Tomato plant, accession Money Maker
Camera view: bottom (45 deg); turntable rotation: 60 degrees
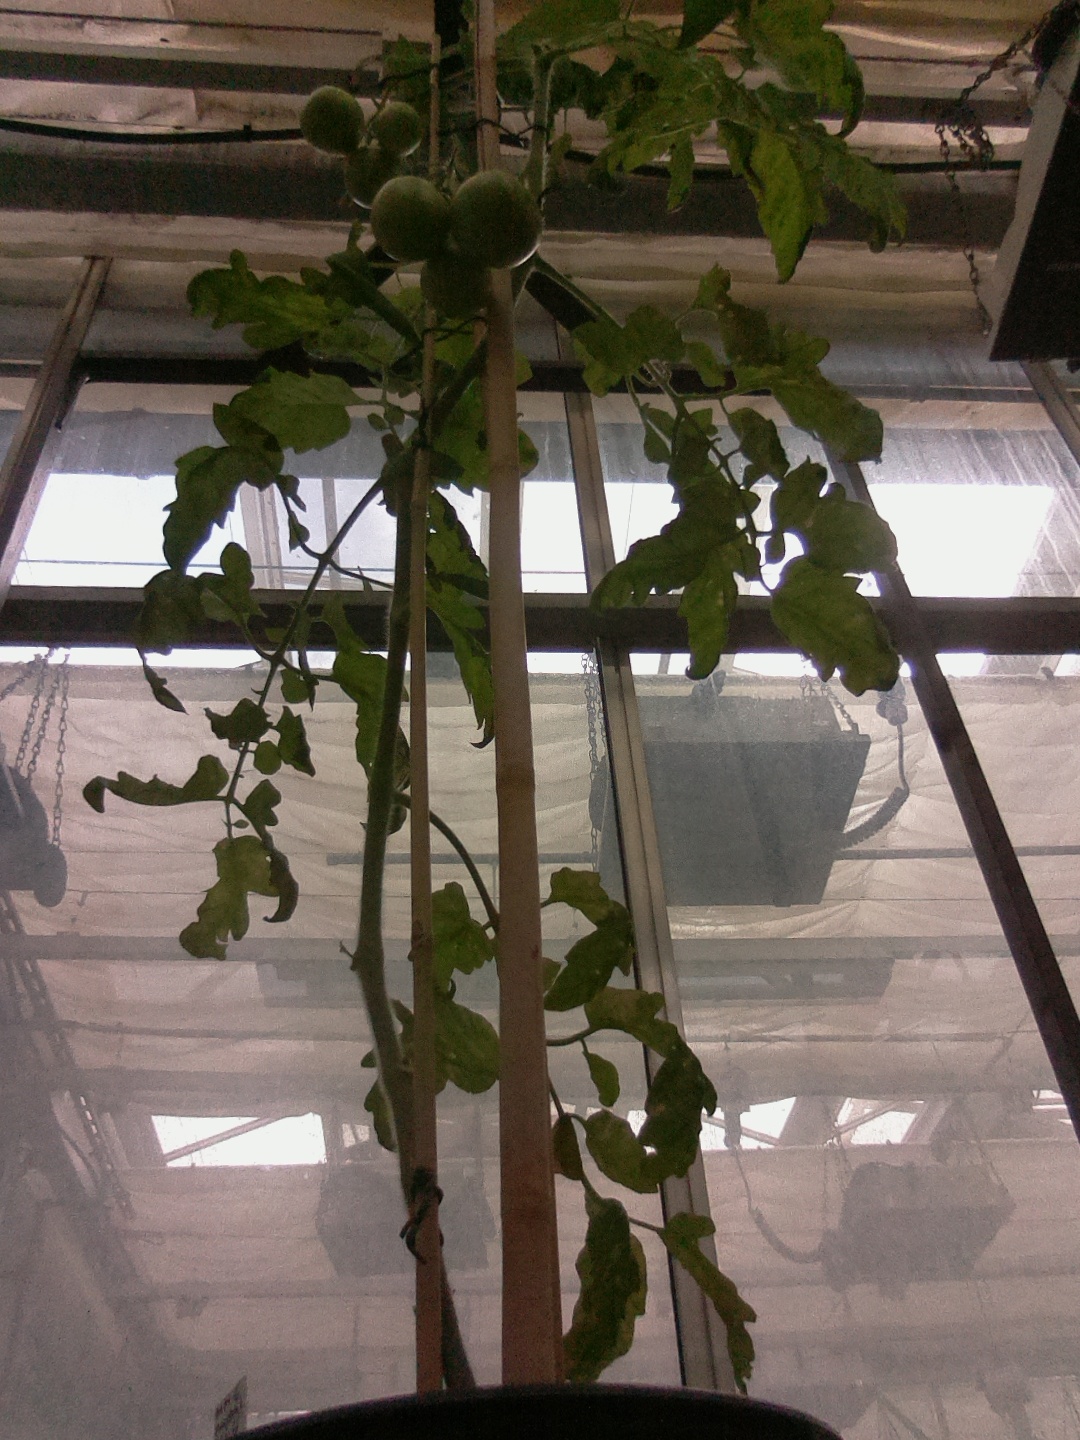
BBCH growth stage 78: 80% -90% of final fruit size